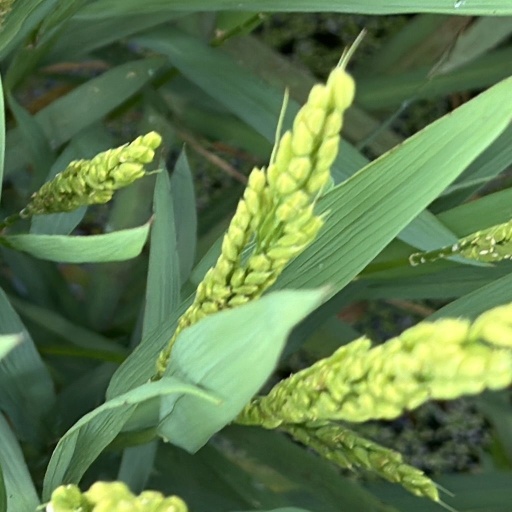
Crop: rice